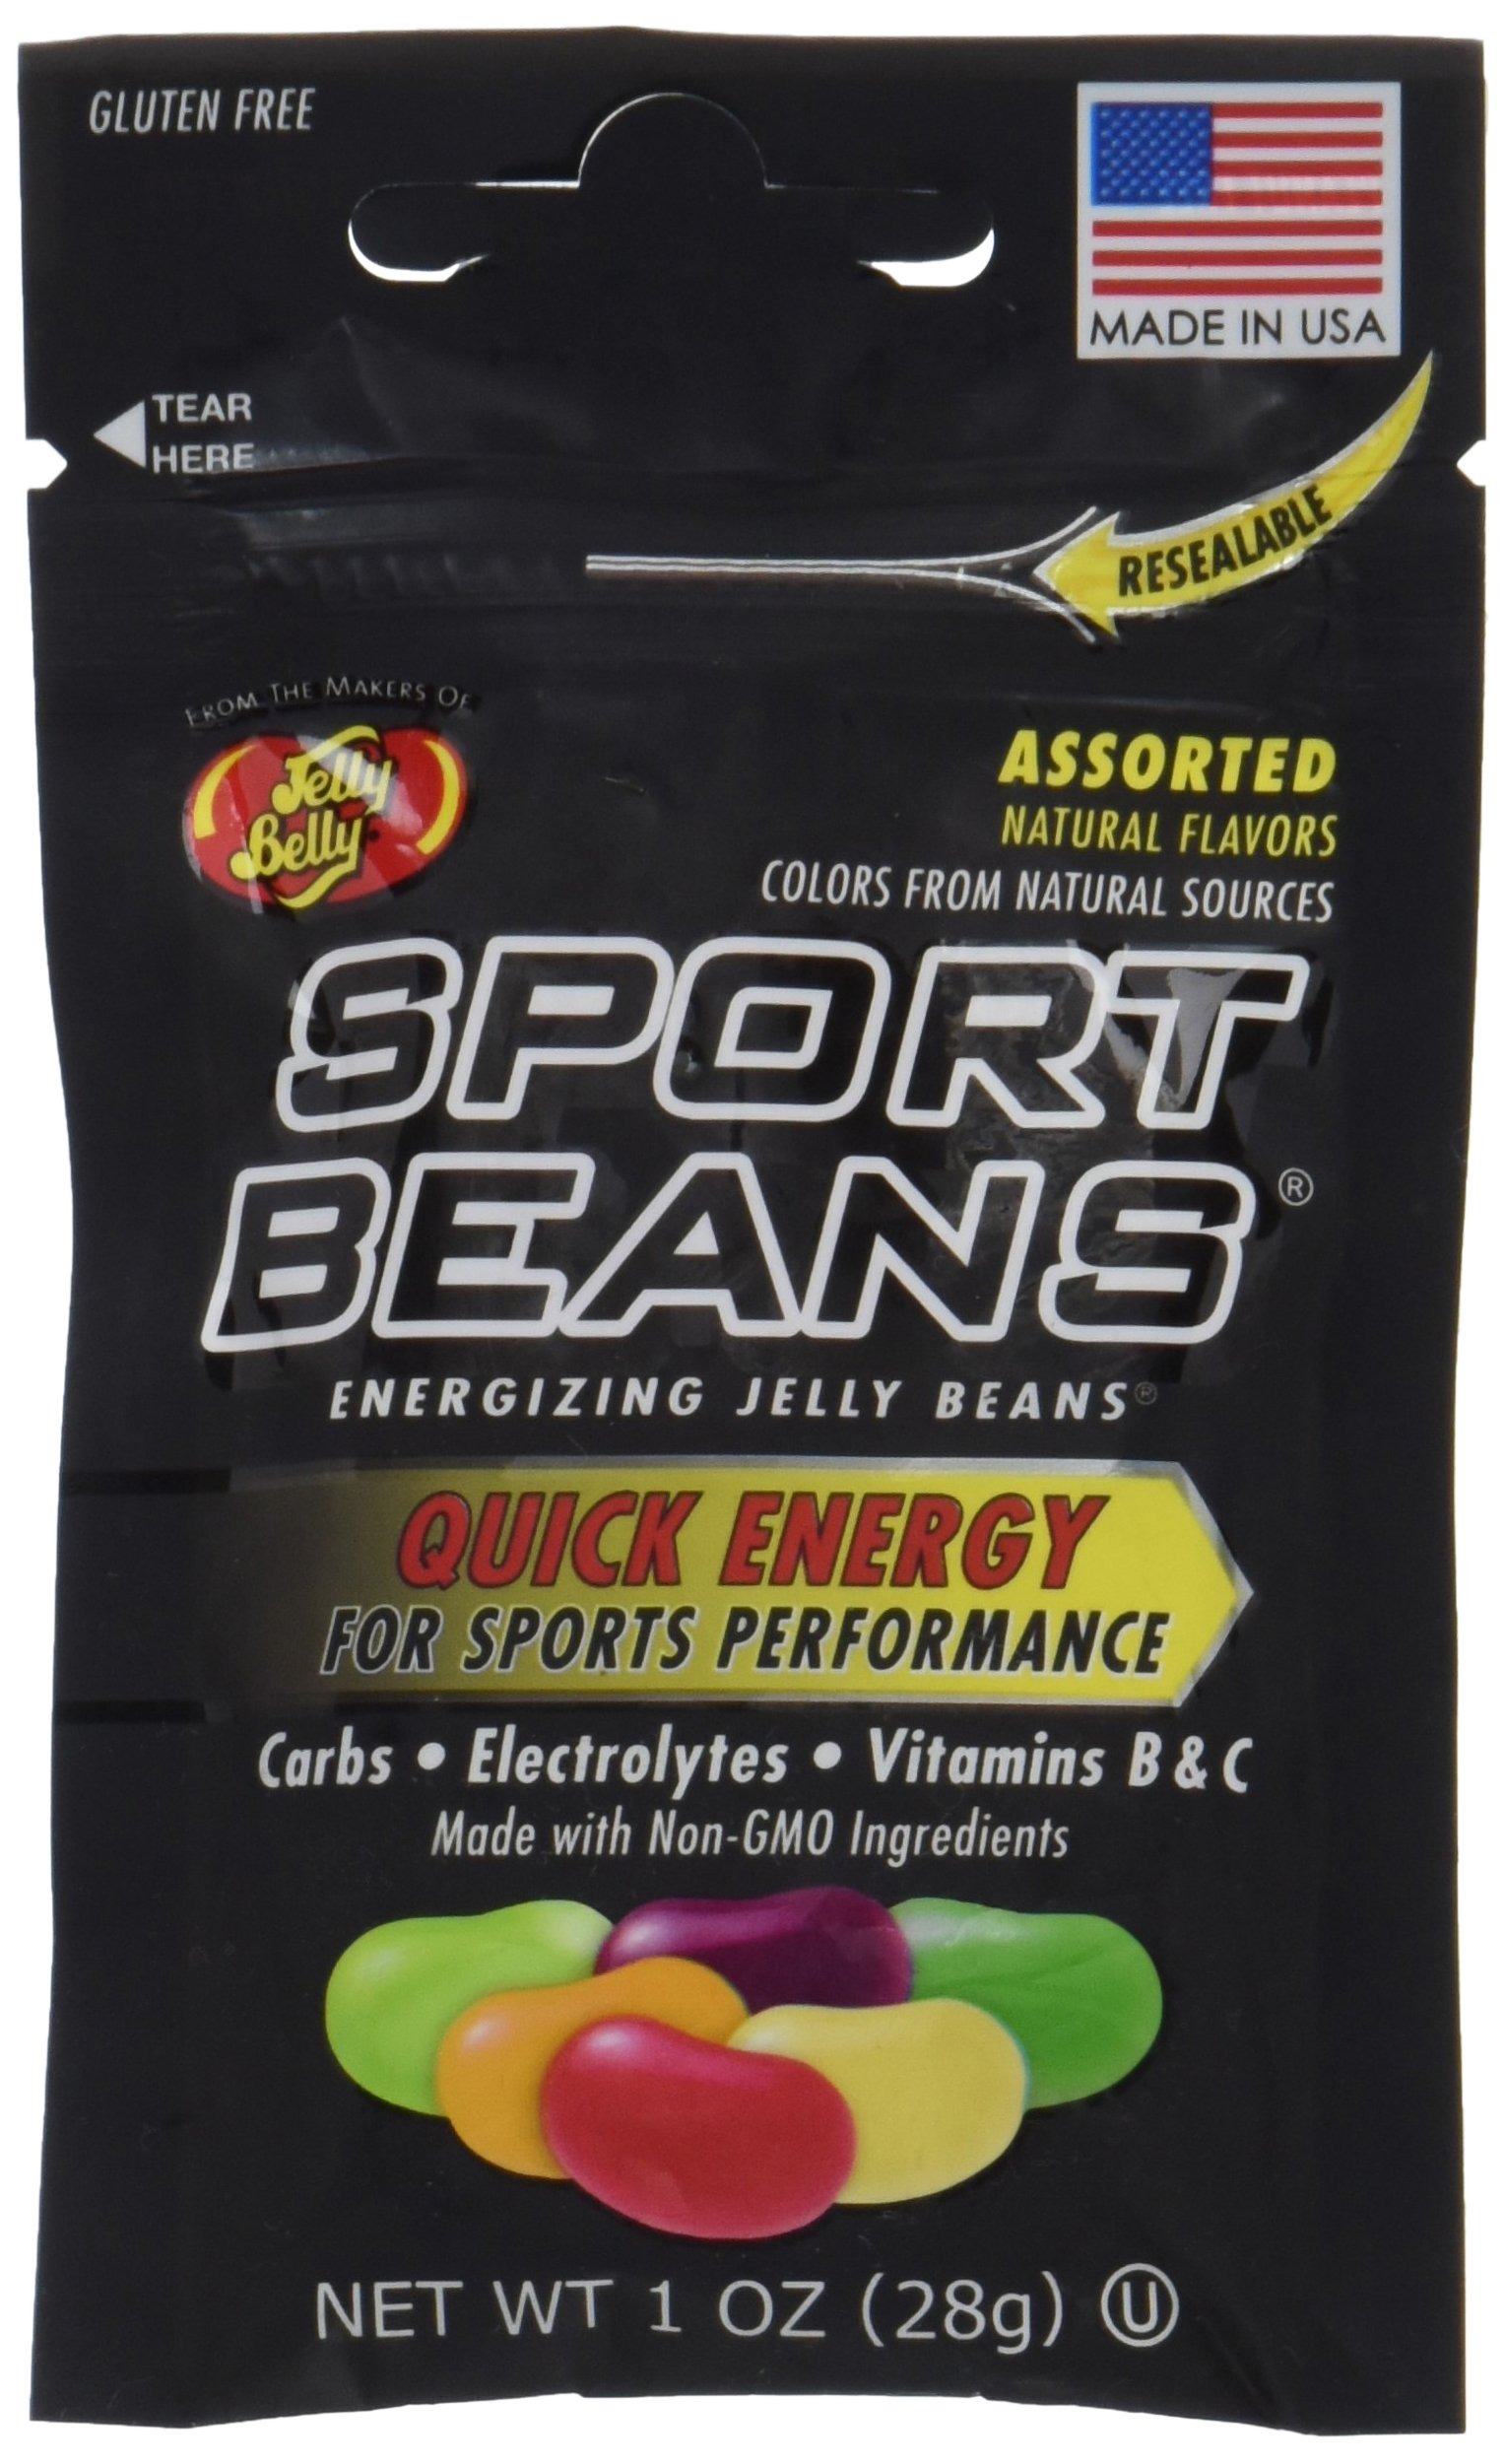
Item Name: Jelly Belly Sports Beans 1 Oz. Pack
Bullet Point 1: Carbohydrates fuel your body during intense activity; Electrolytes (sodium and potassium) maintain fluid balance; Vitamins B1, B2, & B3 help burn carbohydrates and fat; Vitamin C protects muscles and cells against oxidative damage
Bullet Point 2: Flavored with real fruit juices and other natural flavors, Sport Beans come in a convenient resealable bag that you will love.
Bullet Point 3: Clinically Proven to Improve Athletic Performance: Sport Beans performed as well as gels and sport drinks in a simulated 10K cycle race following an endurance ride, and significantly better than water alone
Bullet Point 4: In addition to improving speed in subjects, Sport Bean users generated higher power output vs. water-only subjects; Sport Beans also proved as effective as gels and sport drinks in maintaining blood glucose levels during testing
Bullet Point 5: Flavor Mix: Berry, Fruit Punch, Green Apple, Juicy Pear, Lemon Lime, and Orange
Value: 1.0
Unit: ounces

Price: 2.08